Thendara House

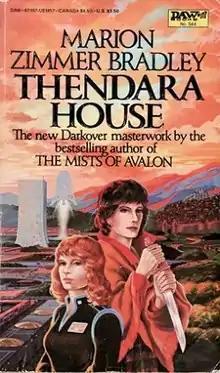
Cover of the first edition

Thendara House is a science fantasy novel by American writer Marion Zimmer Bradley, part of her "Darkover" series and a sequel to "The Shattered Chain". It was originally published by DAW Books (No. 544) in 1983. The book was co-written by Jacqueline Lichtenberg, without credit.